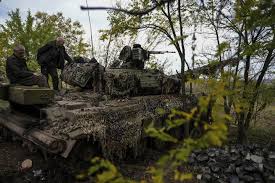
Label: T-64